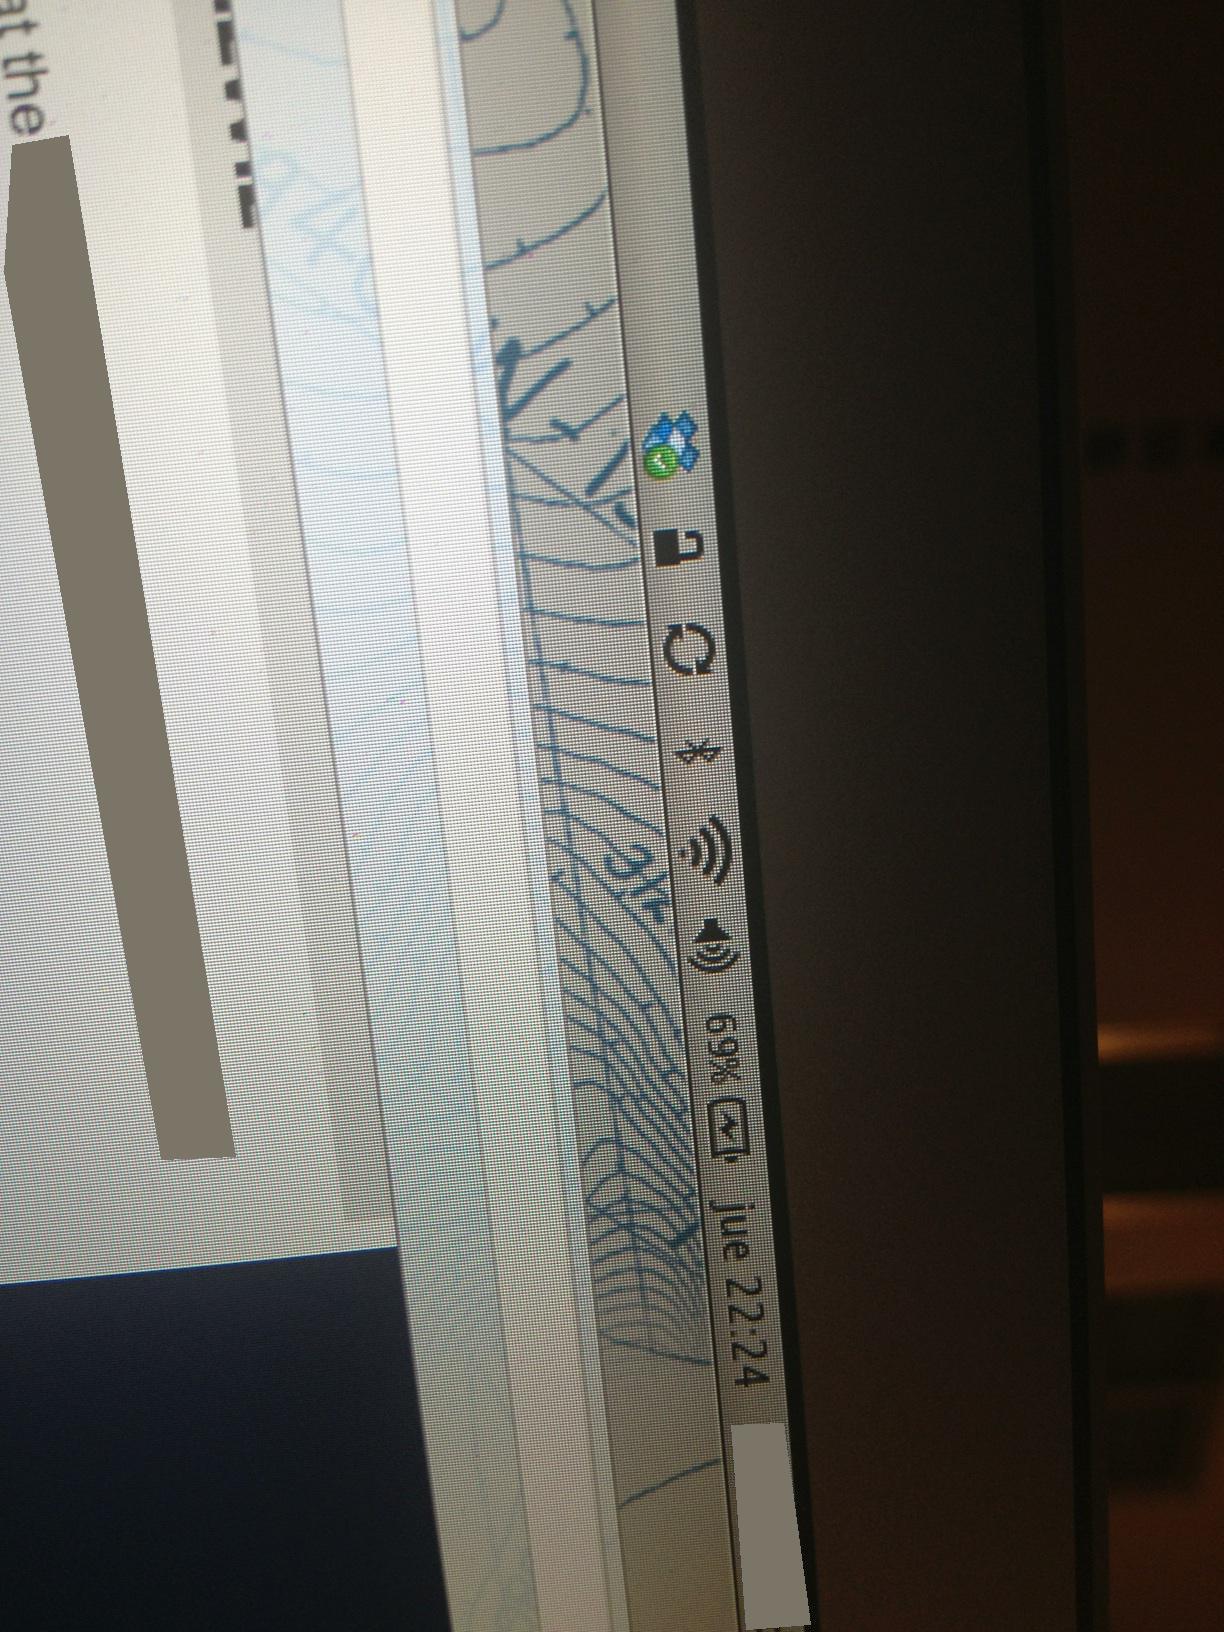Question: How much property do I have?
Answer: unanswerable